Philippe Quinault

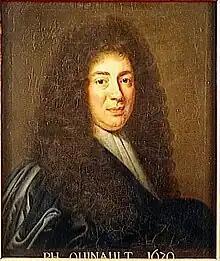
Philippe Quinault

Philippe Quinault (3 June 1635 – 26 November 1688) was a French dramatist and librettist.